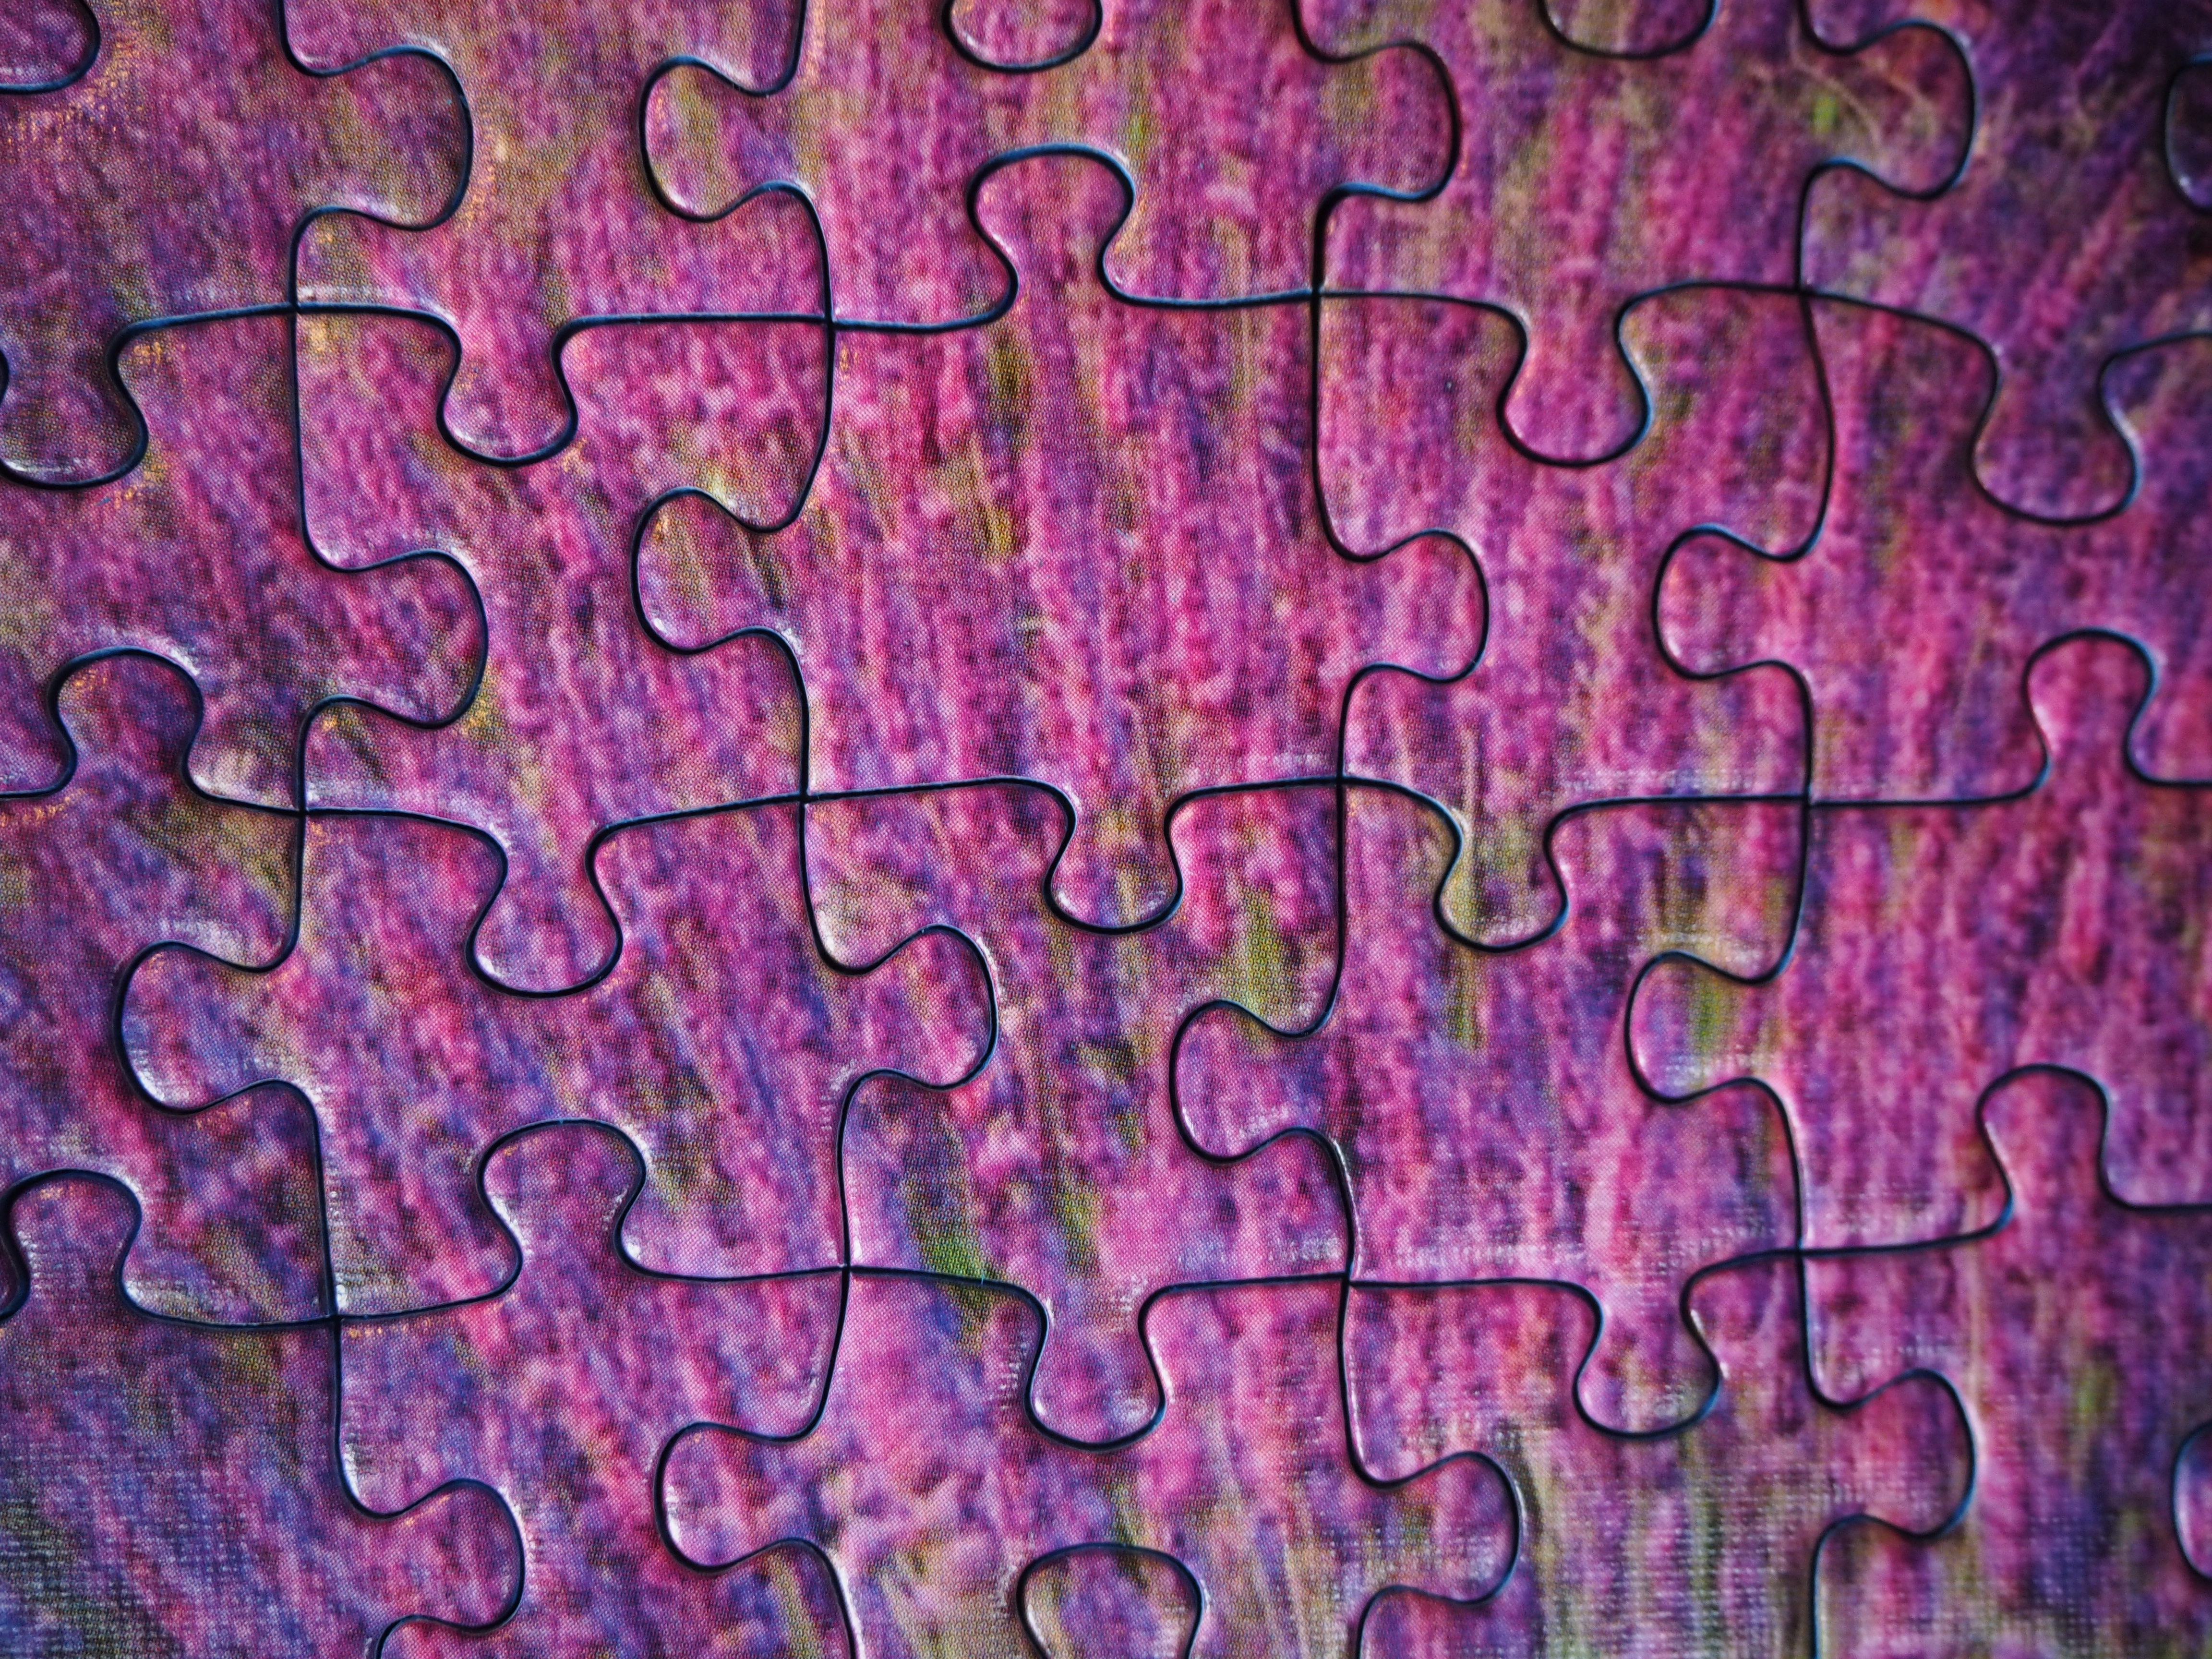
play, number, soil, items, graffiti, font, art, text, different, teeth, puzzle, patience, connected, share, form, memory cards covered with, put together, finish, completed, archaeological site, pieces of the puzzle, piecing together, pastime, solved